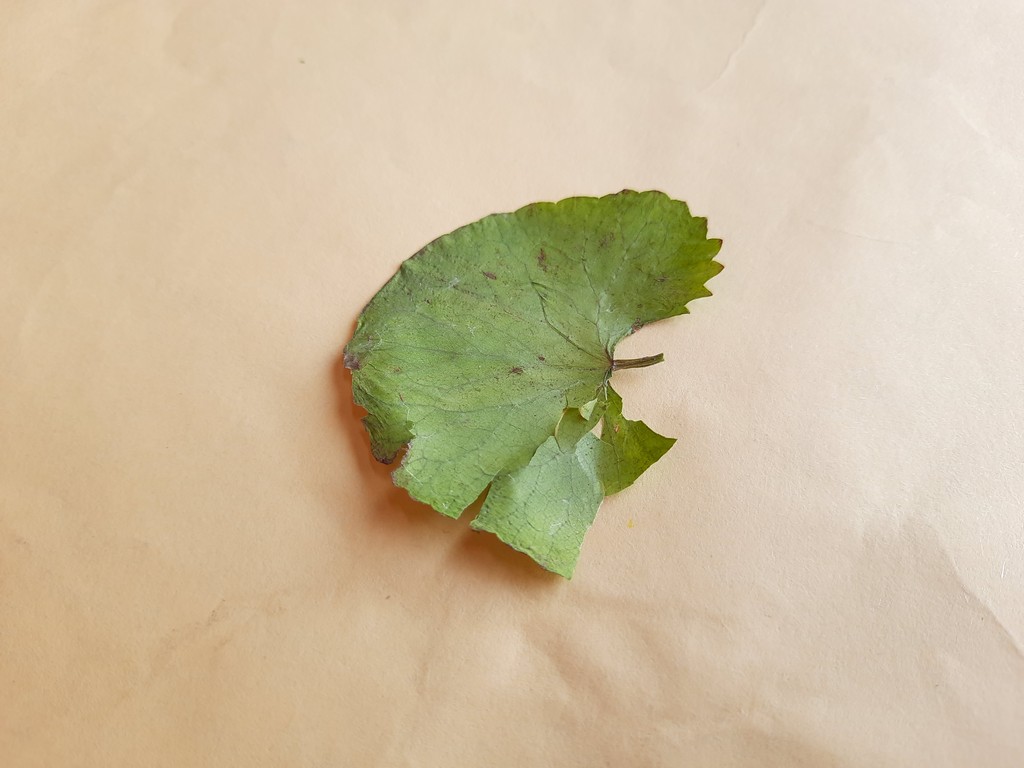
Label: Dried